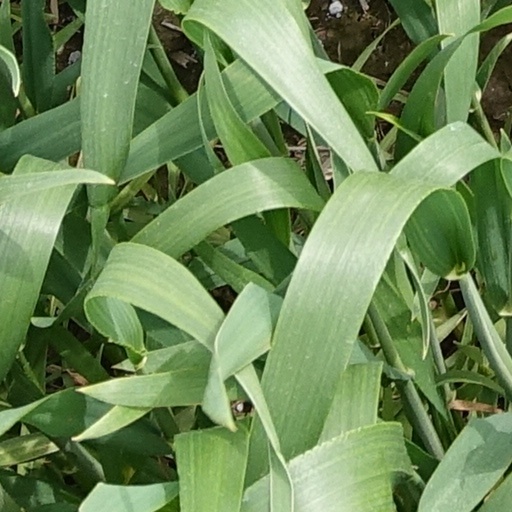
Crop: wheat